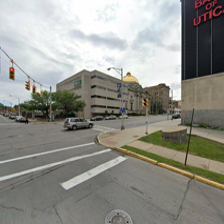
Label: streetView